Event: Nepal Earthquake
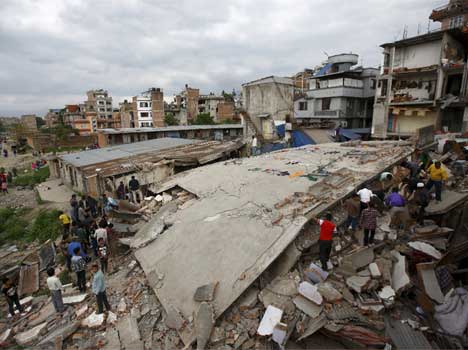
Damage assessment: damage